Peggy Guggenheim: Art Addict

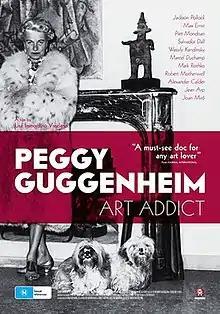

Peggy Guggenheim: Art Addict is a 2015 American documentary film directed by Lisa Immordino Vreeland about art collector Peggy Guggenheim. The film premiered on April 20, 2015 at the Tribeca Film Festival.